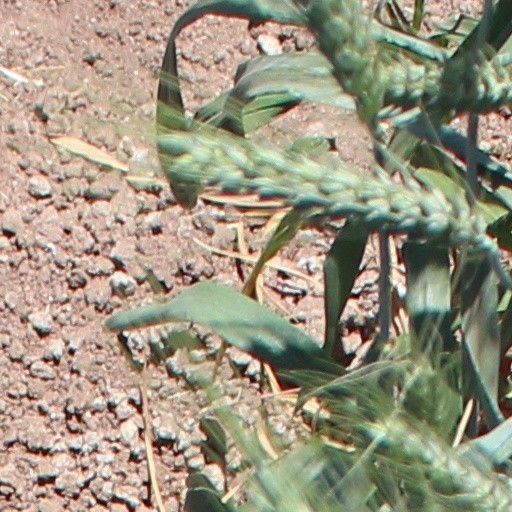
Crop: wheat